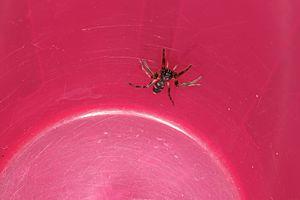
Lampona murina est une espèce d'araignées aranéomorphes de la famille des Lamponidae.